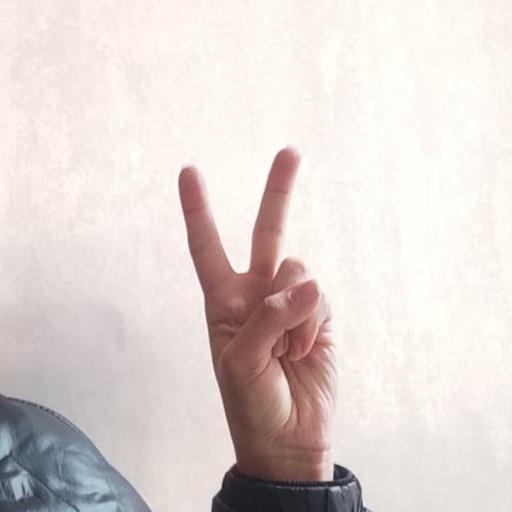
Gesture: peace